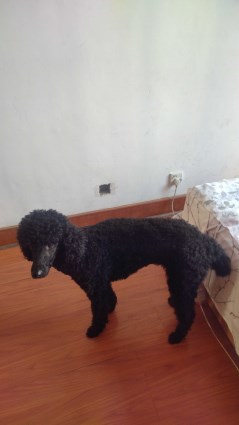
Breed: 316-n000118-standard_poodle